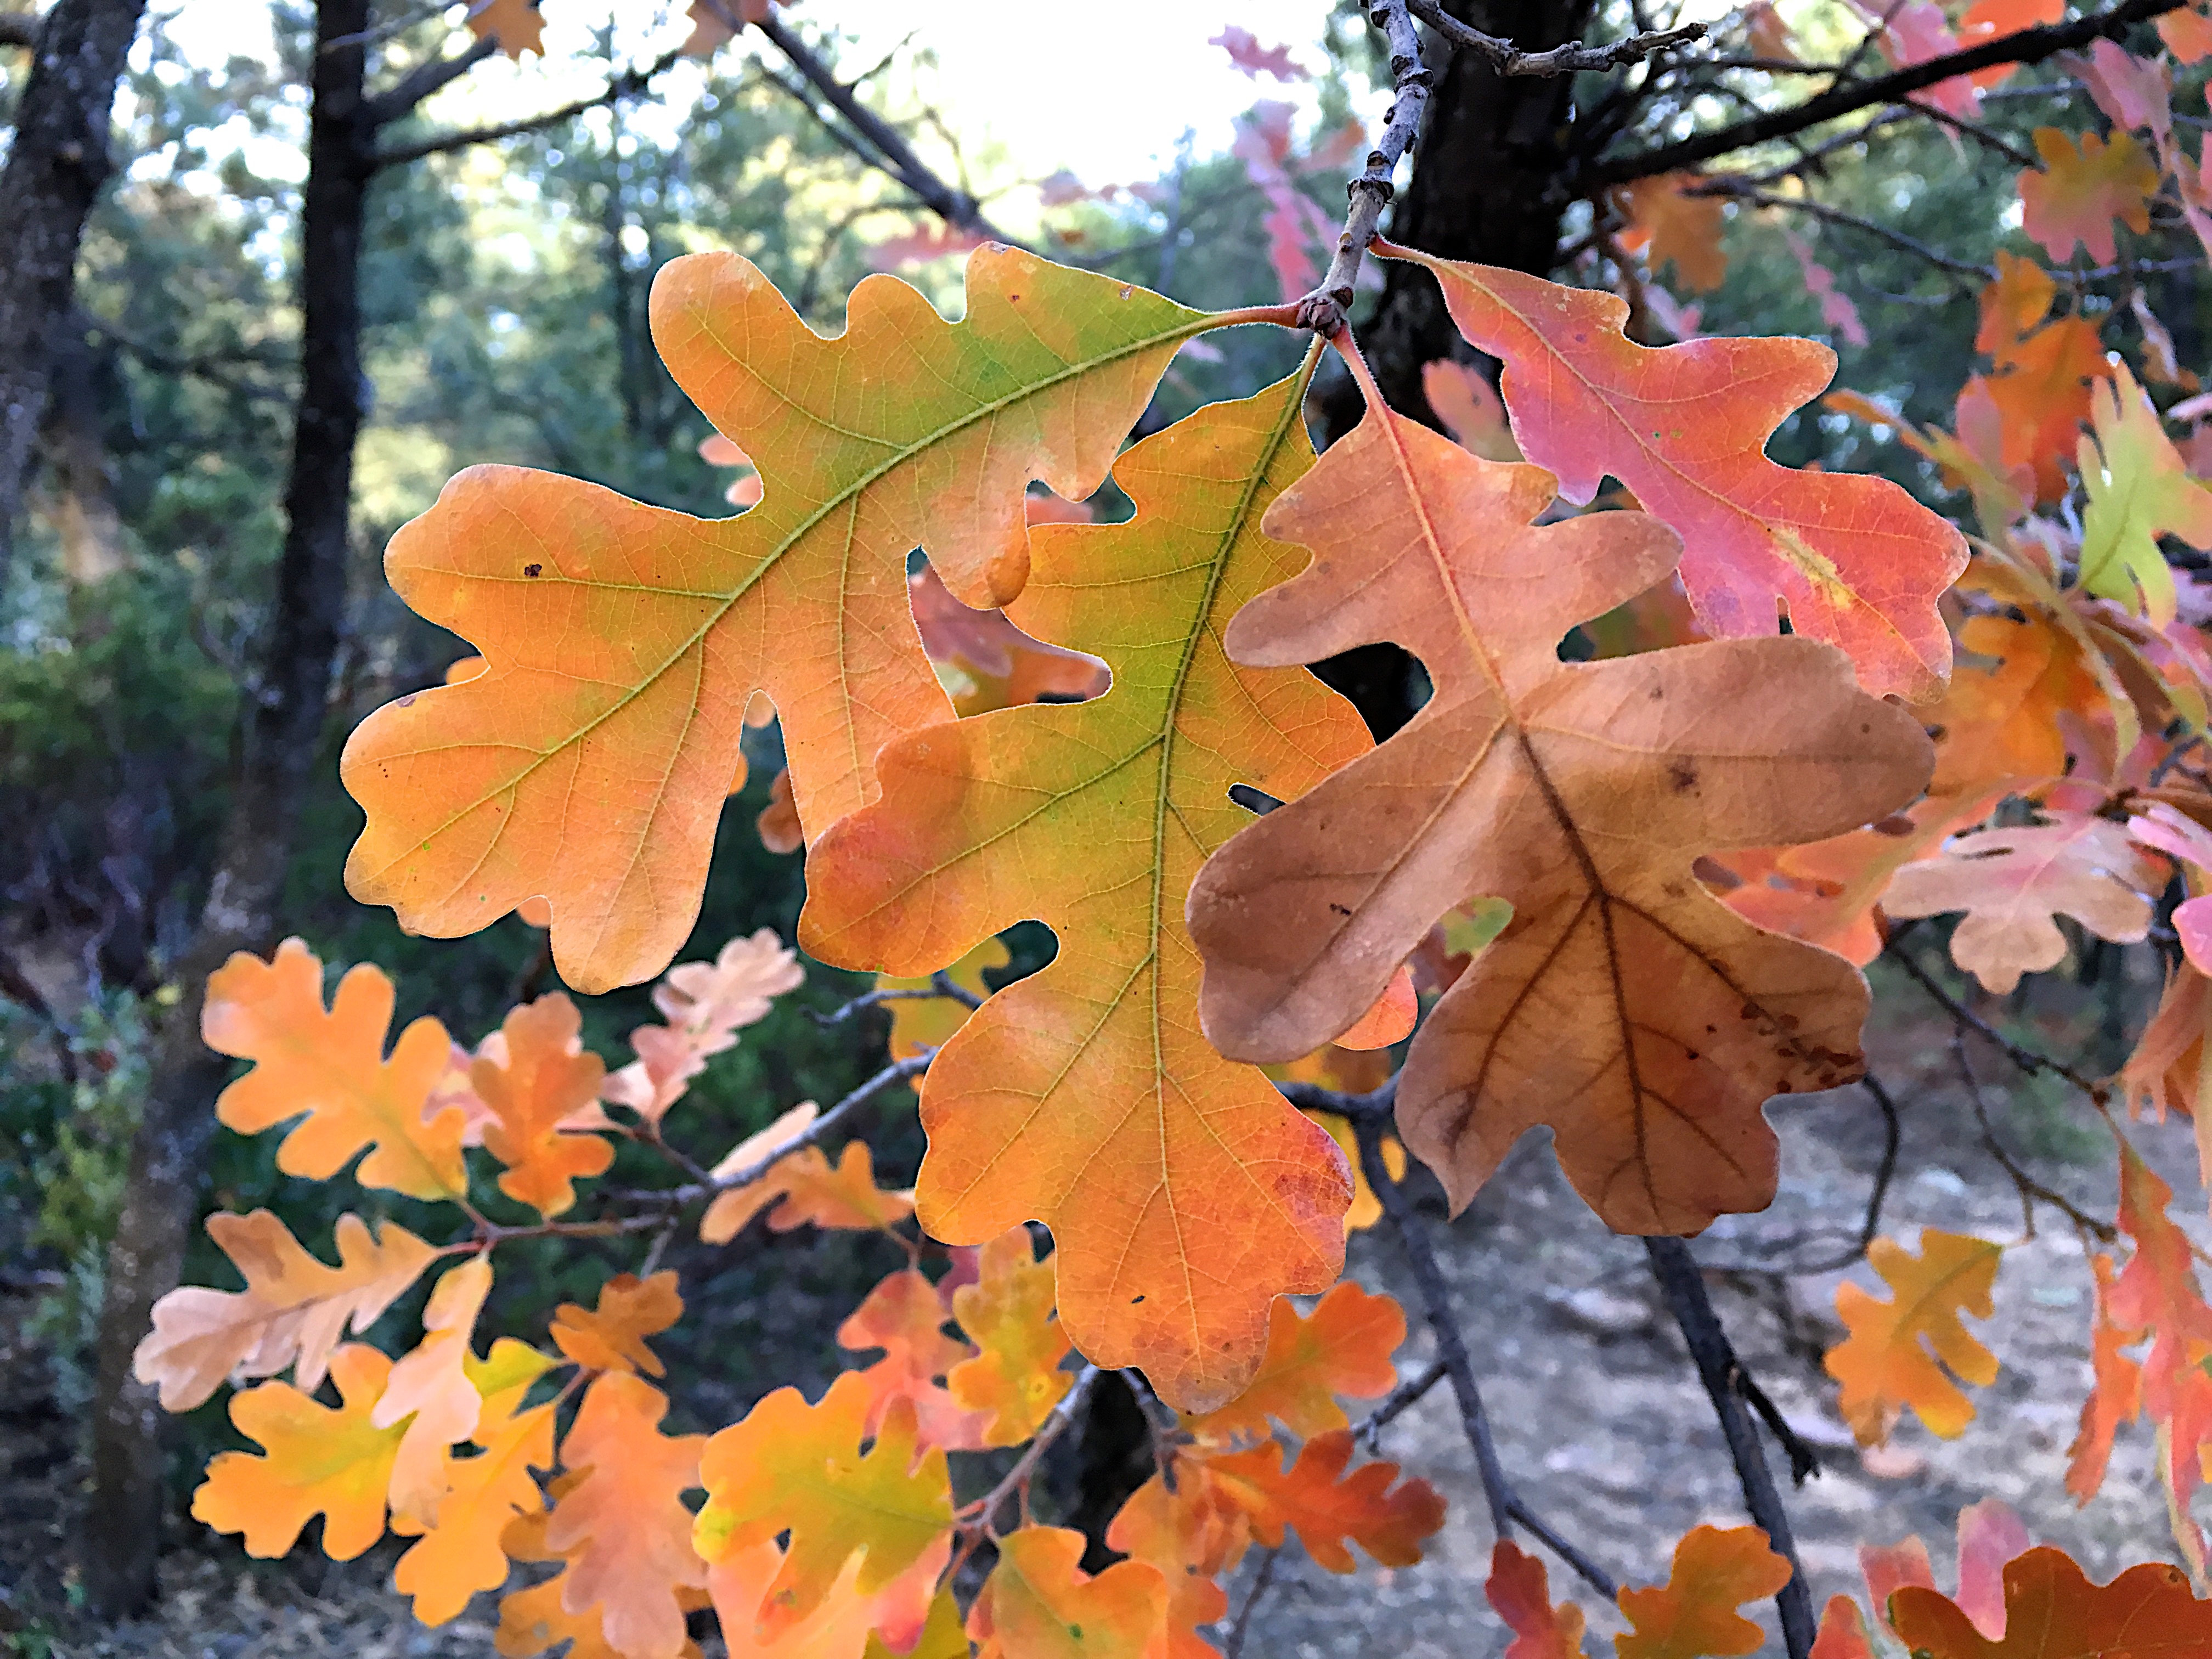
tree, branch, plant, leaf, flower, autumn, season, maple tree, maple leaf, deciduous, flowering plant, woody plant, land plant